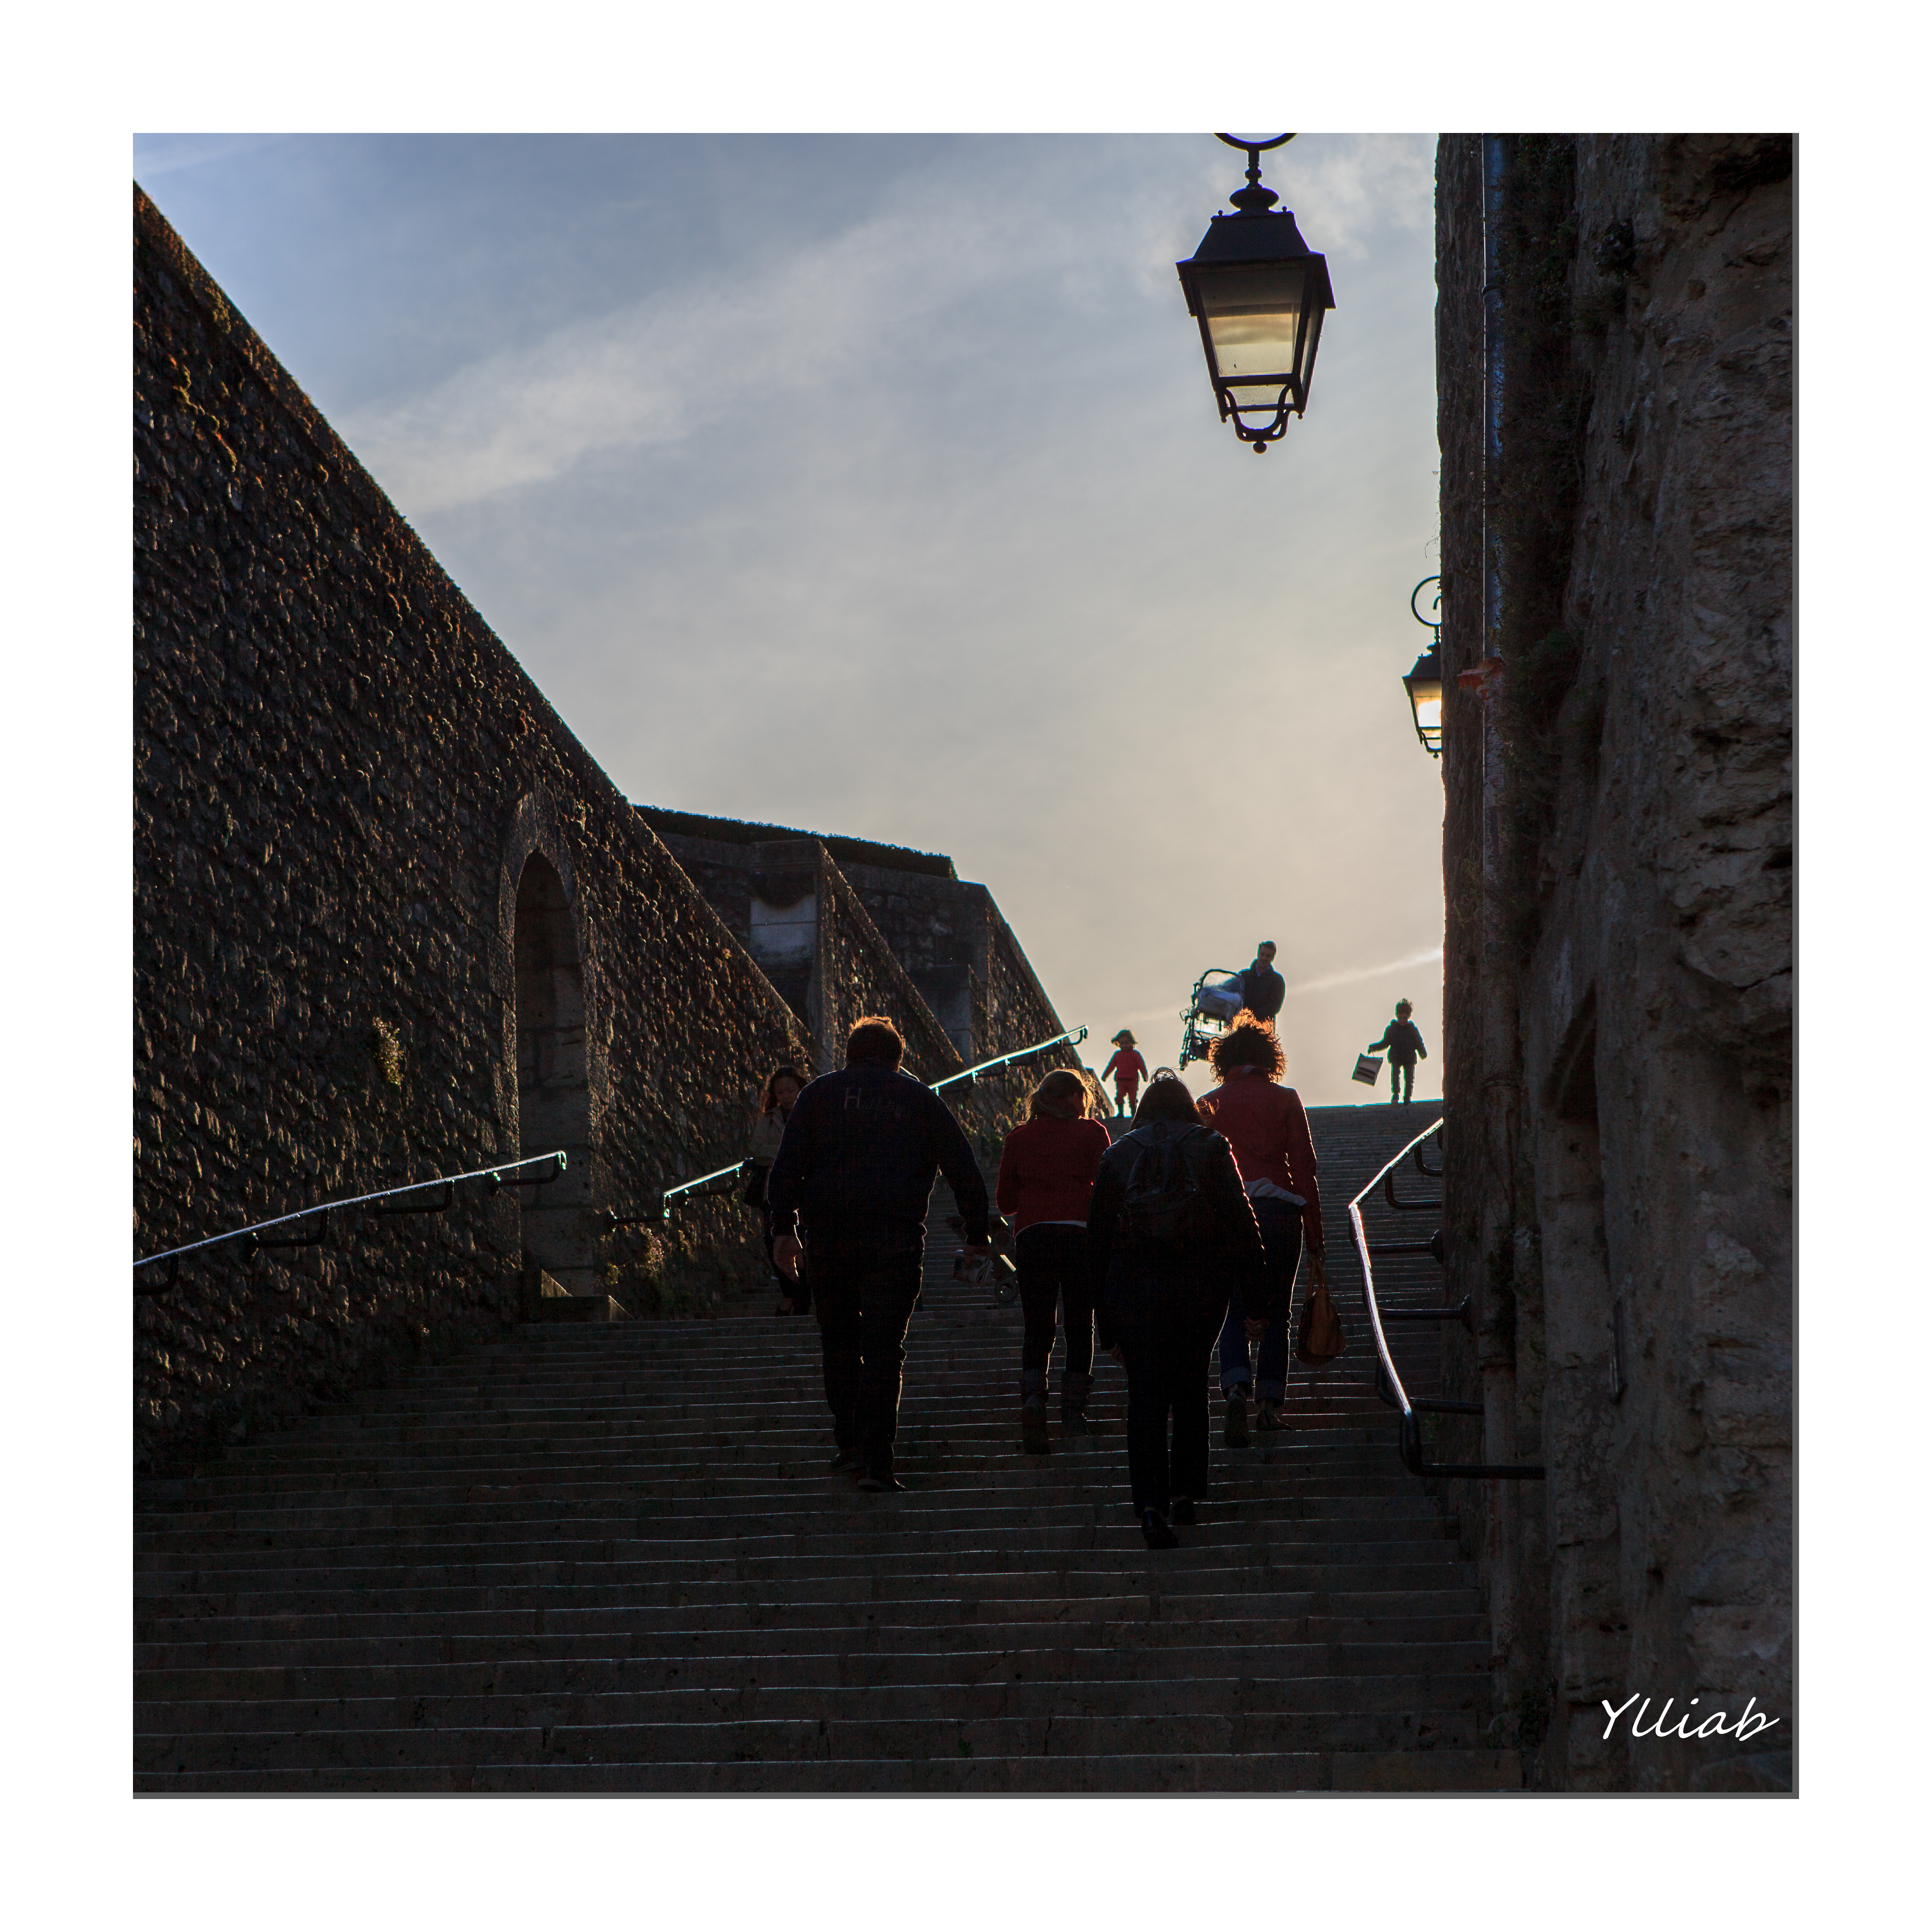
street, france, canon, lighting, french, image, escalier, presentation, ylliab, ylliabphoto, laphotographiesimple, photographe, podtcountryfr, blois, villedeblois, album cover